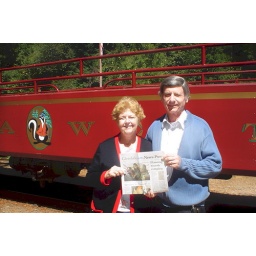
Louise and Don by train car DSC01416